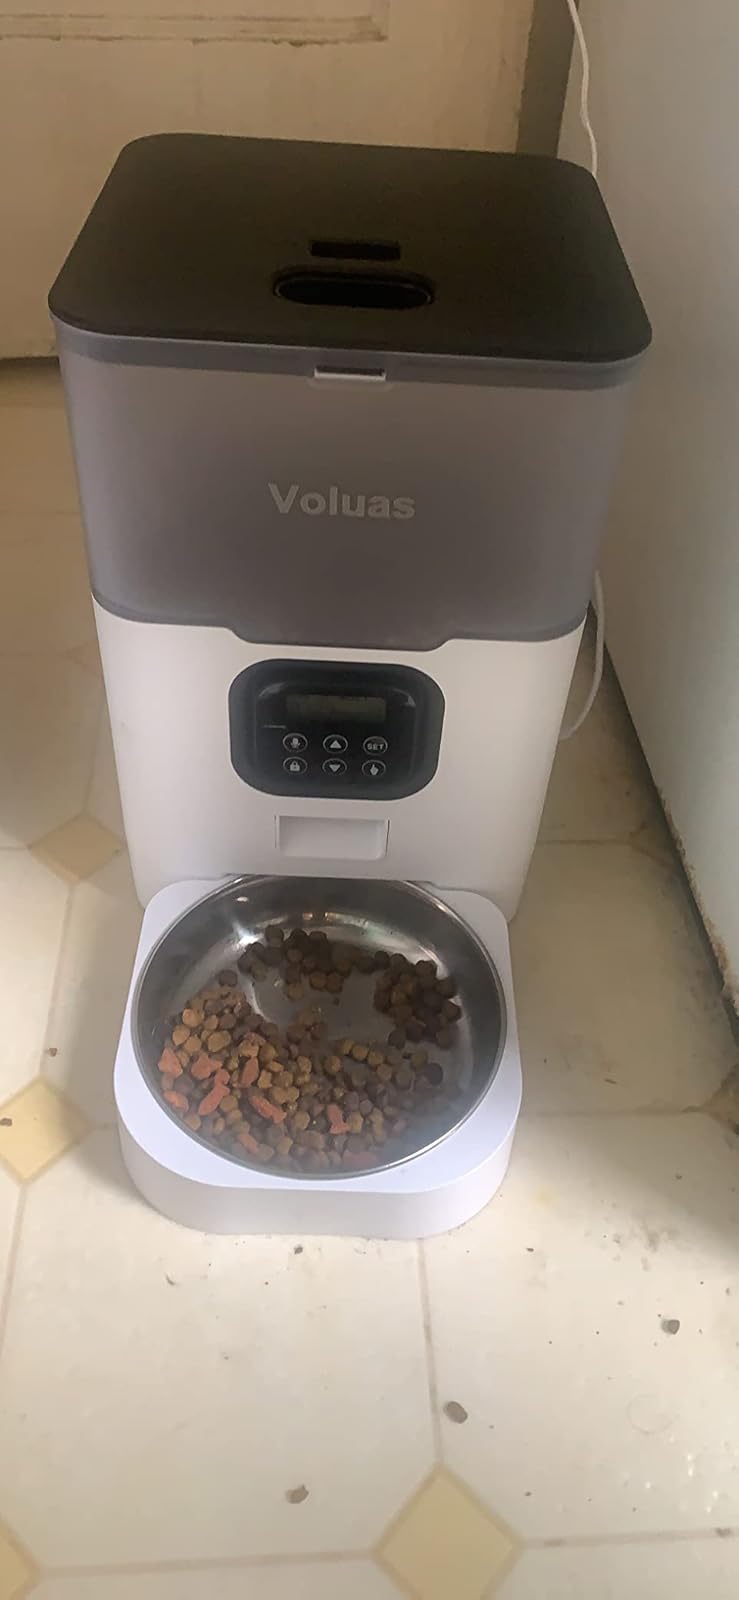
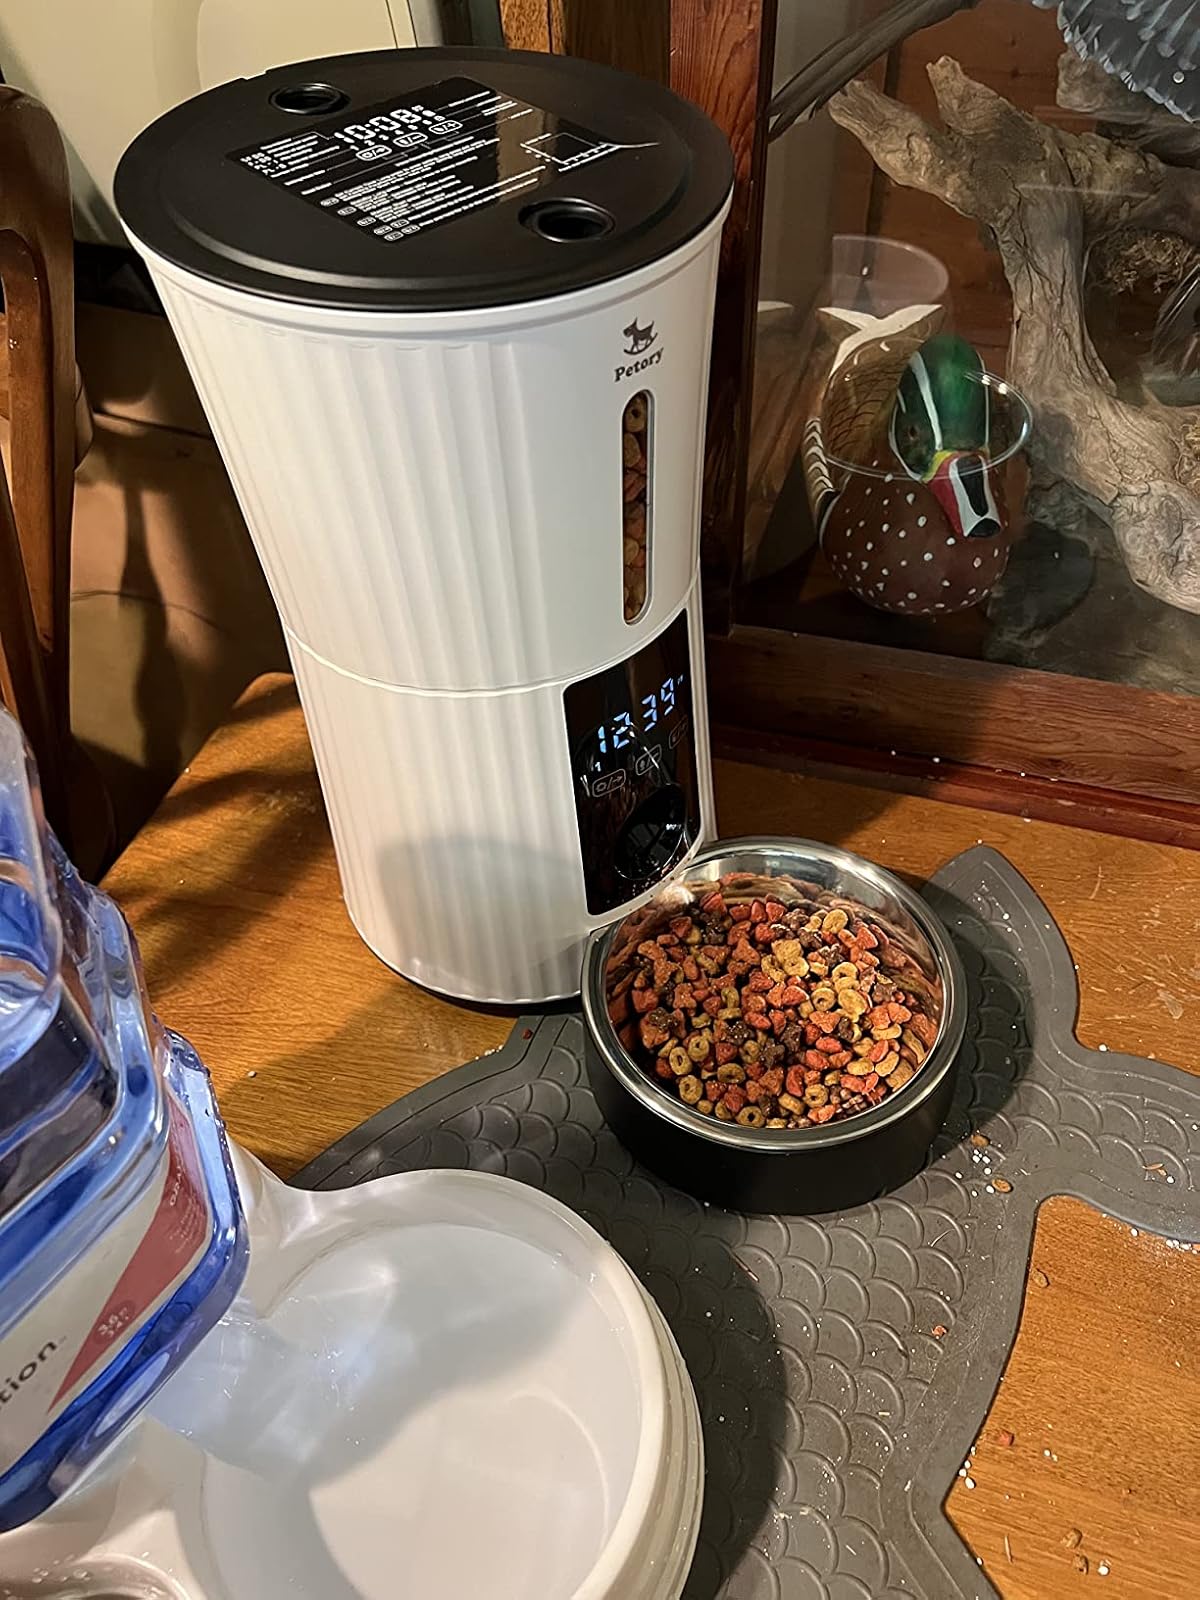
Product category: items_feeder
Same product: no